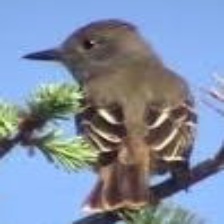
Species: NORTHERN BEARDLESS TYRANNULET
Scientific name: CAMPTOSTOMA IMBERBE